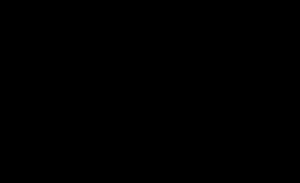
Node (musik) / Nodesystemet / Noders værdi
En beskrivelse af noders værdi: Øverst en helnode derunder en halvering pr. trin.
En node er i musikken et abstrakt udtryk for en tones højde og varighed, tonens højde angives ved dens grundfrekvens.